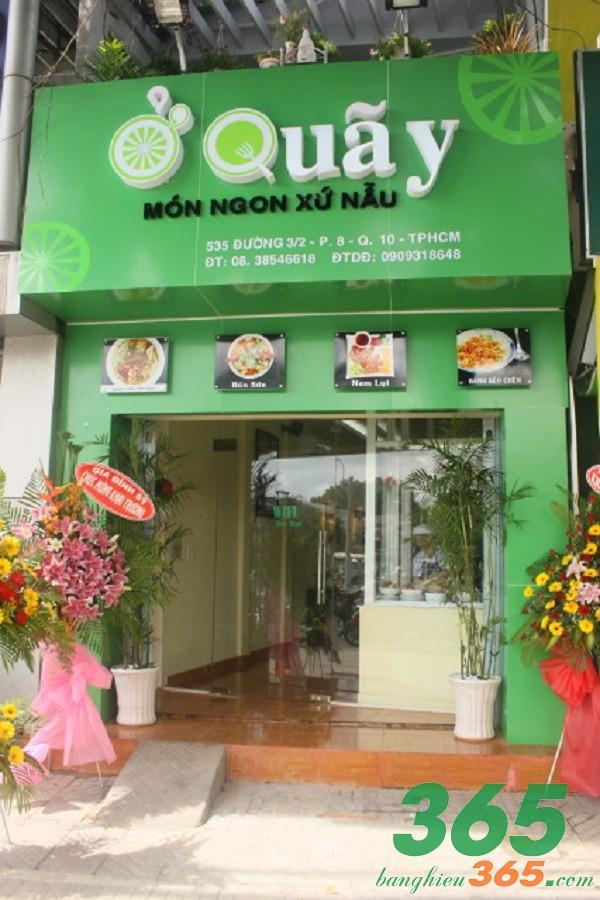
mặt trước của cửa hàng có sự xuất hiện của bức ảnh các món ăn